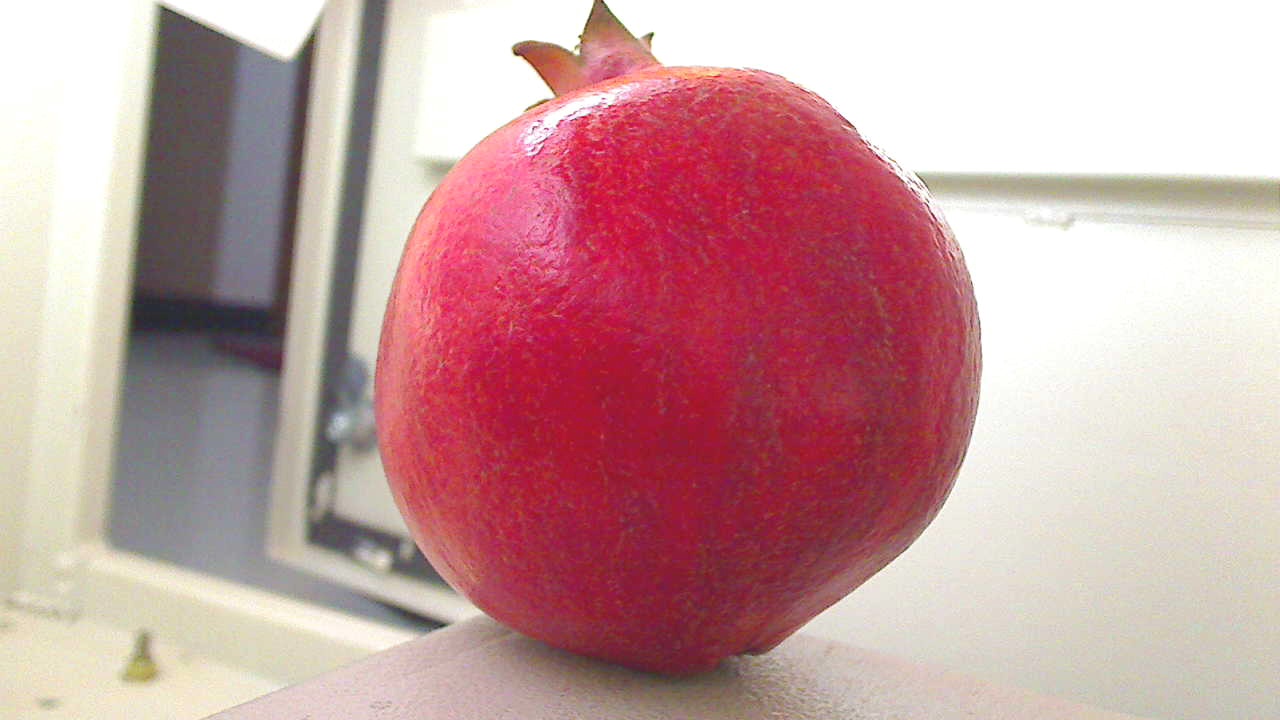
Grade: grade-1
Quality: quality-2